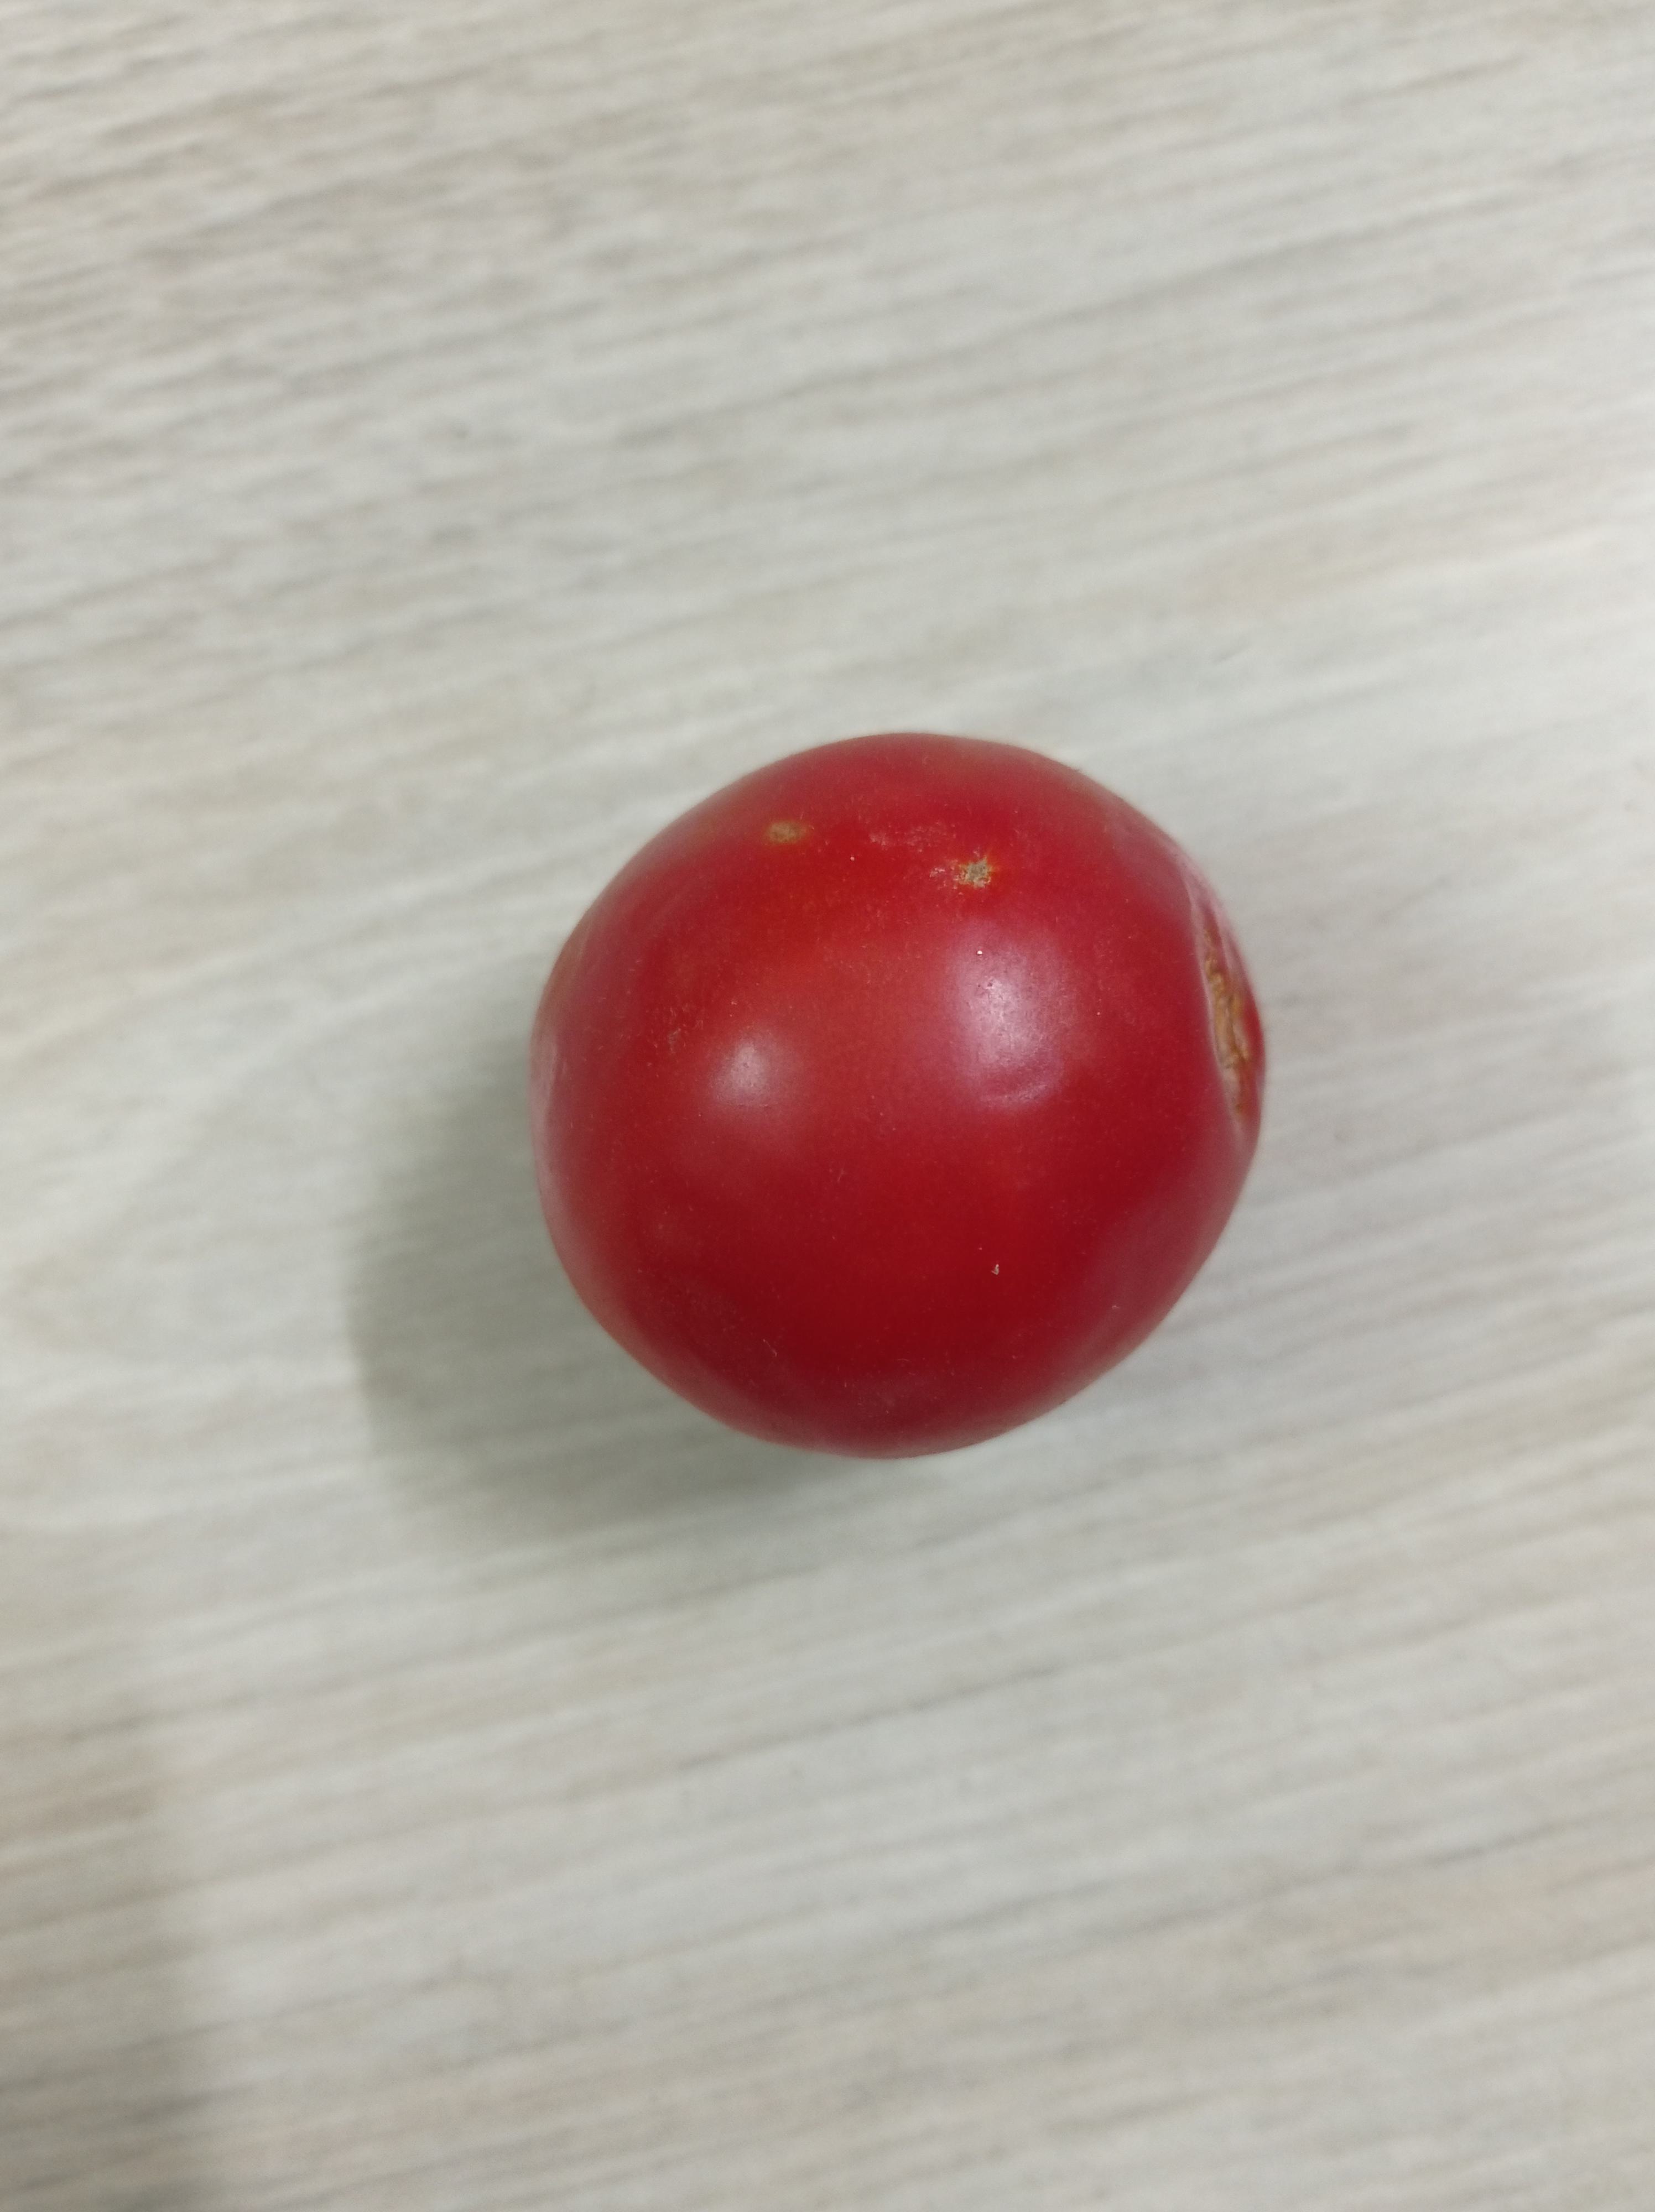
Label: Fresh